Taovaya people

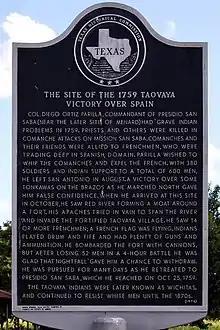
Taovaya Victory historical marker, Spanish Fort, Texas

The site of the 1759 Taovaya victory over Spain during the Battle of the Twin Villages received a historic marker in 1976. Its coordinates are .